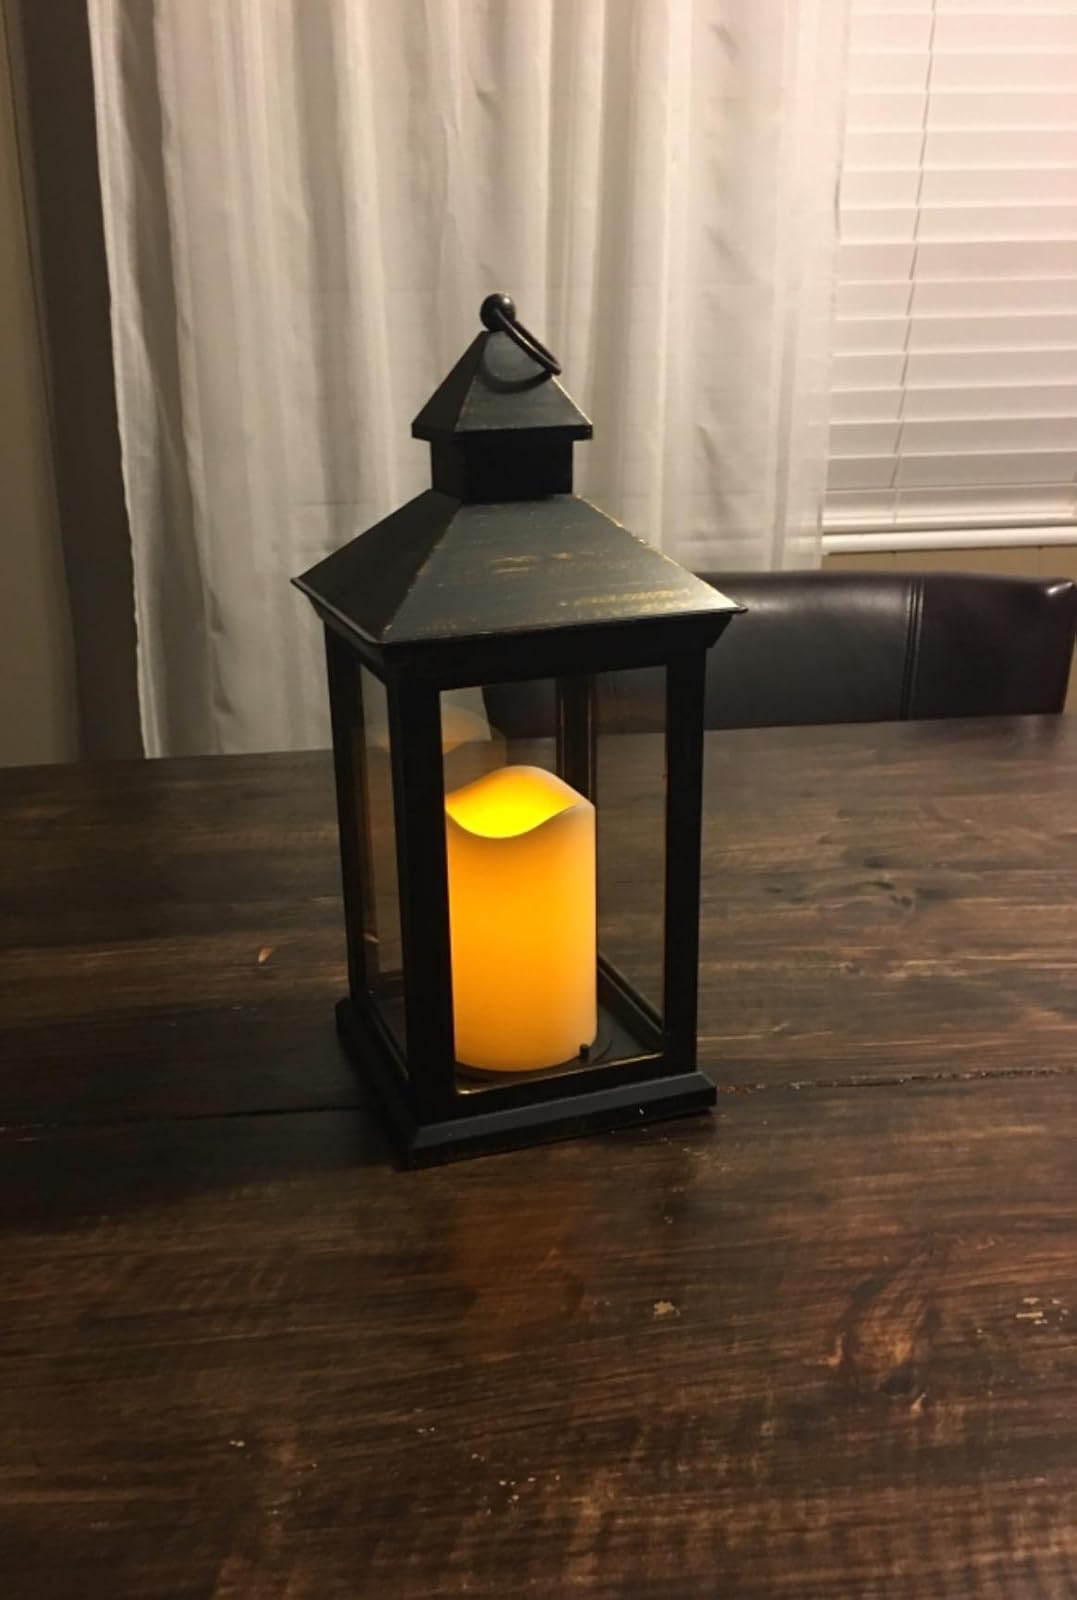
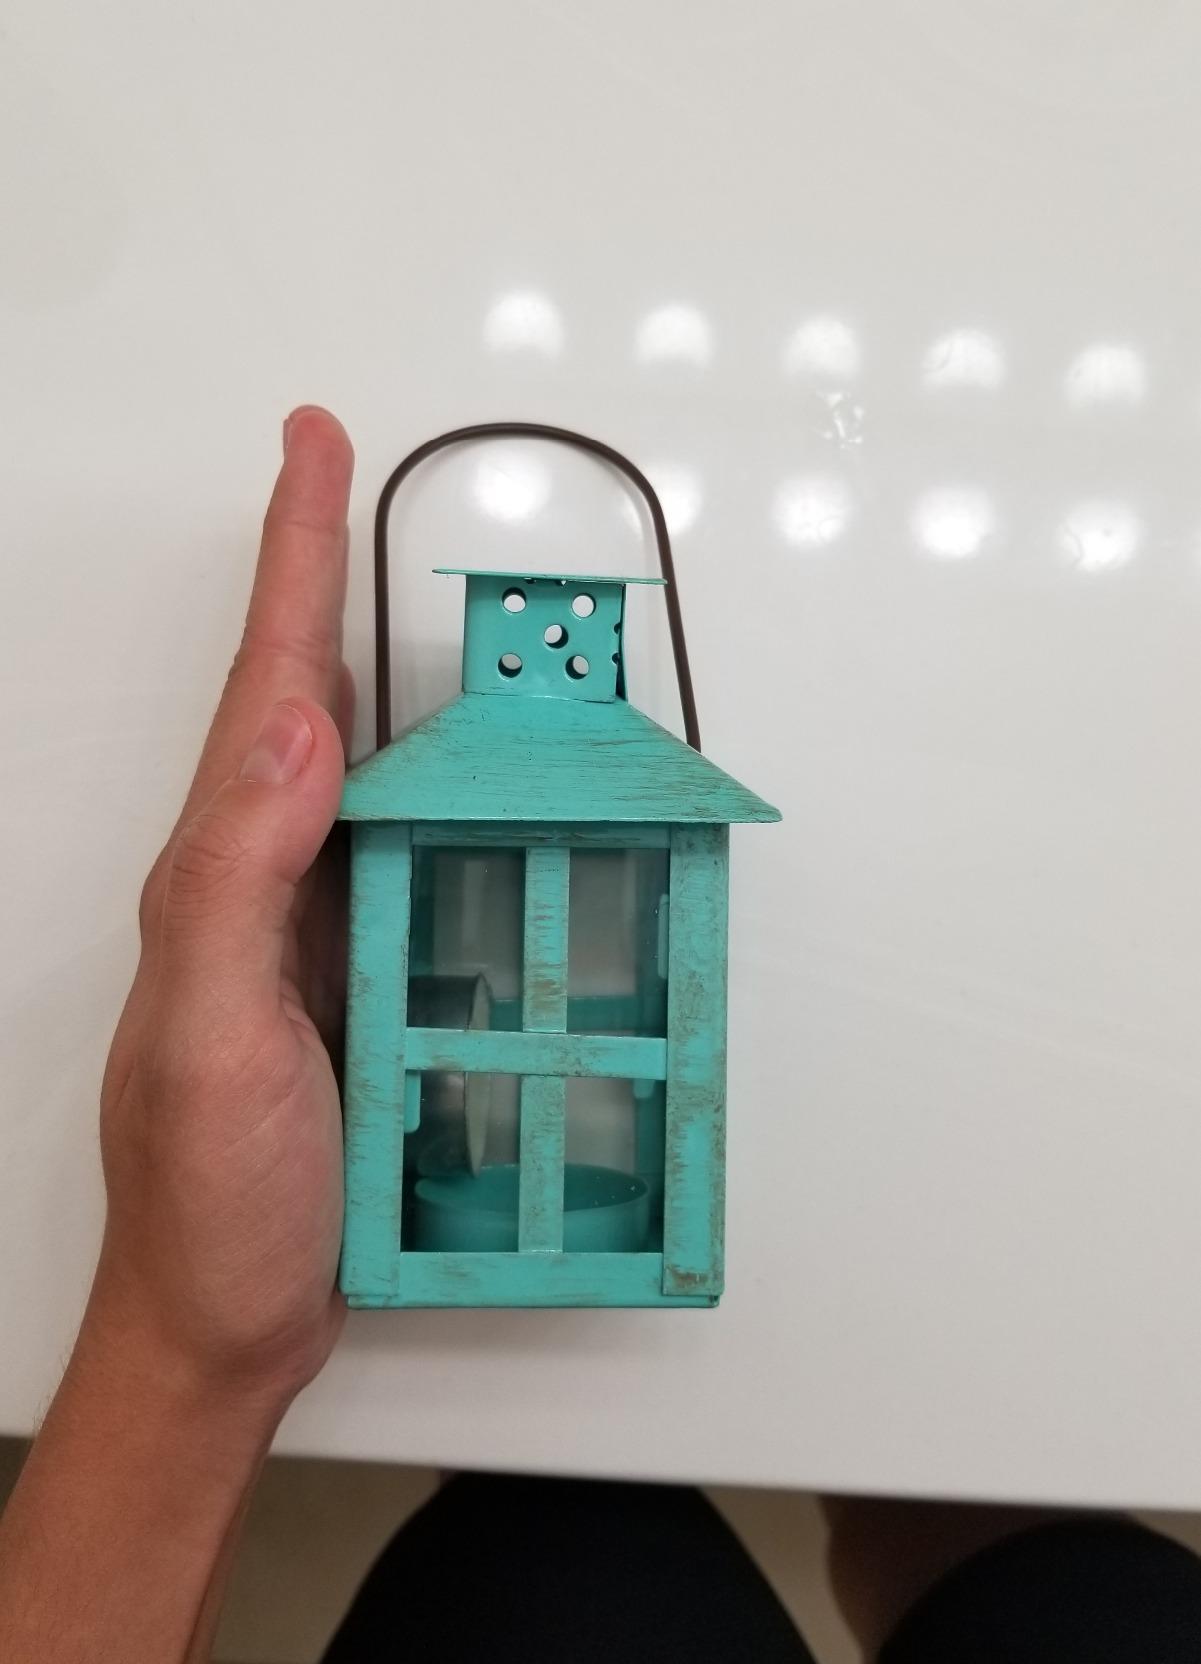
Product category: lantern
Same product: no